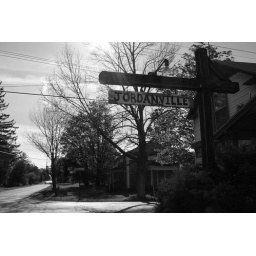
jordanville post office sign in black and white 52508